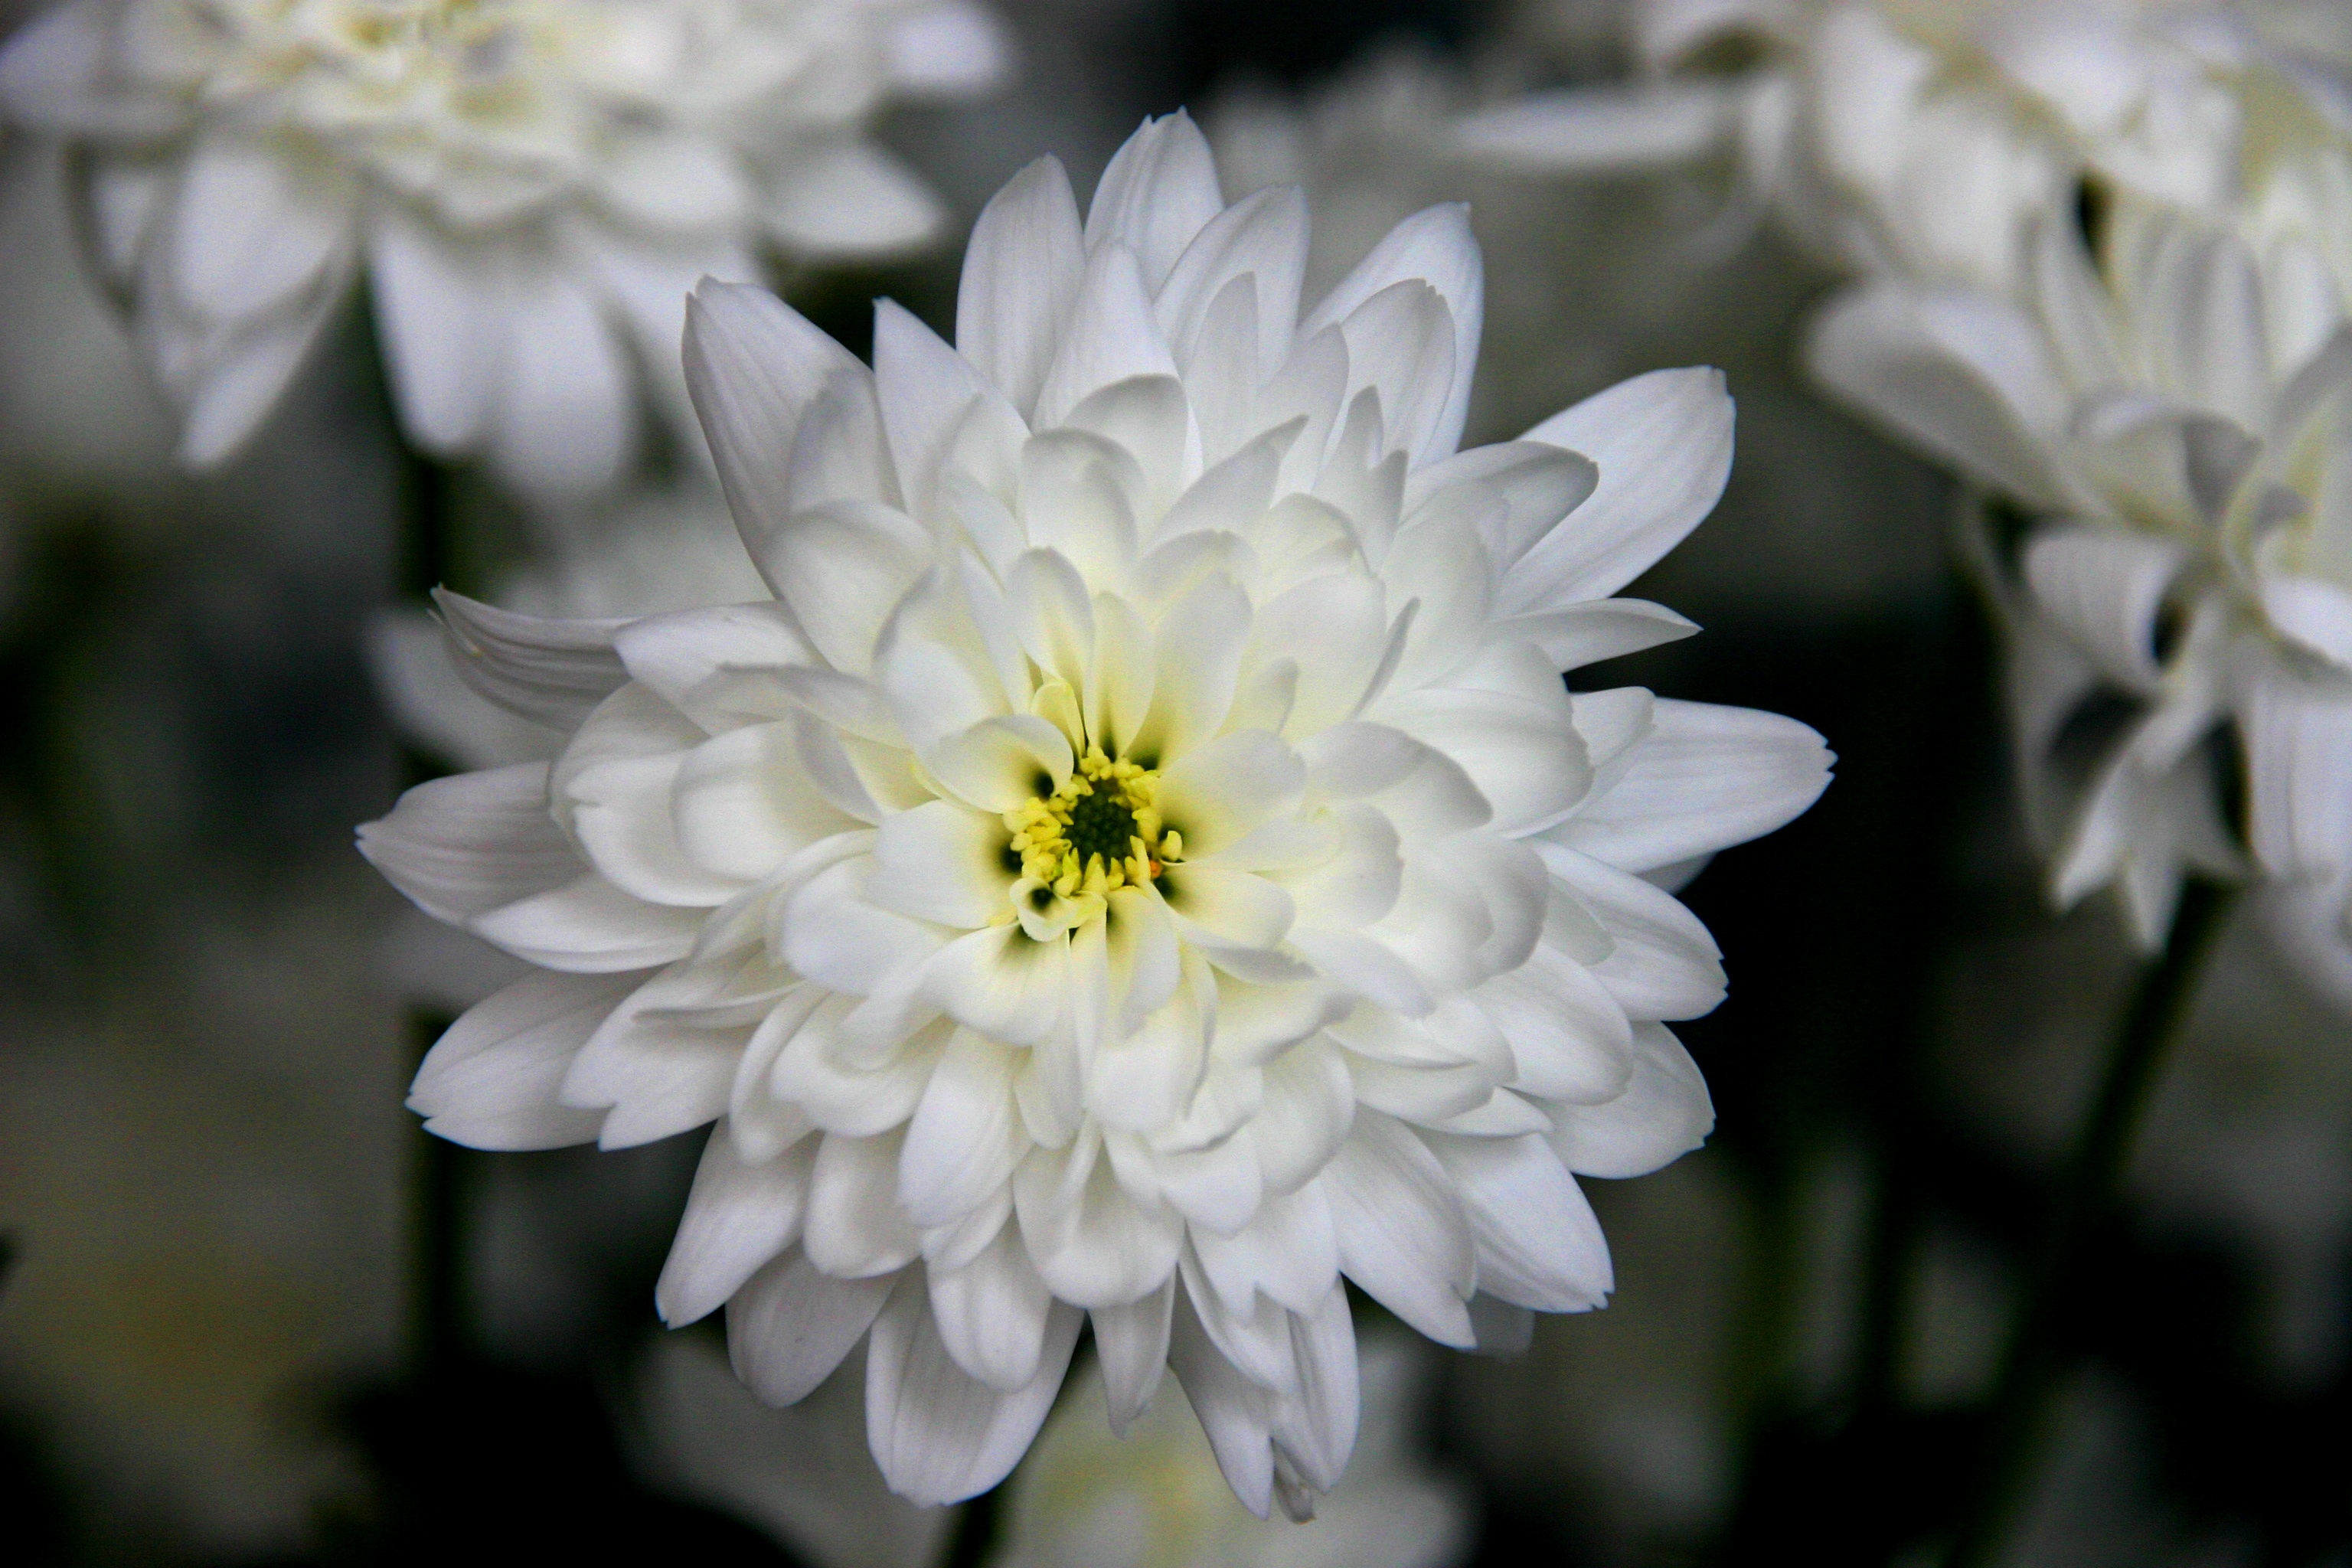
blossom, open, black and white, plant, white, flower, petal, floral, young, green, color, holiday, botany, blooming, garden, flora, season, present, close up, dahlia, power, happy, happiness, macro photography, flowering plant, daisy family, snow flower, oxeye daisy, plant stem, land plant, chrysanths